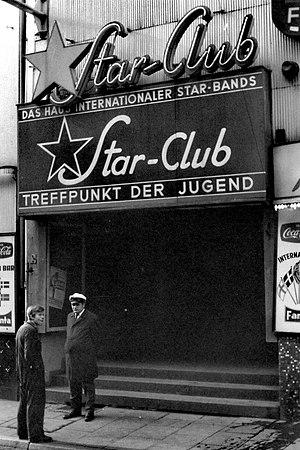
Live! at the Star-Club in Hamburg, Germany; 1962 est un album double non officiel du groupe rock britannique The Beatles enregistré en direct, au Star-Club de Hambourg, fin décembre 1962. À ce point de leur carrière, les Beatles ont un nouveau batteur engagé durant l'été, Ringo Starr, ont en poche un contrat avec le producteur George Martin et le label Parlophone, division d'EMI, ont publié leur premier single, Love Me Do et ont enregistré le suivant, Please Please Me qui marquera en 1963 le début de la Beatlemania. Cet album de piètre qualité sonore et rejeté par les Beatles, est le témoignage de leurs débuts dans les quartiers chauds de Hambourg. C'est en fait un bootleg publié en 1977 dans des versions quelques peu différentes en Europe et en Amérique.
Le Star-Club était une salle de danse et concerts qui a été dans les années 1960 le plus illustre temple du rock'n'roll à Hambourg, en Allemagne. Il est entré dans l'histoire comme ayant été un des lieux où a démarré la légende des Beatles, et comme étant devenu célèbre grâce à eux.